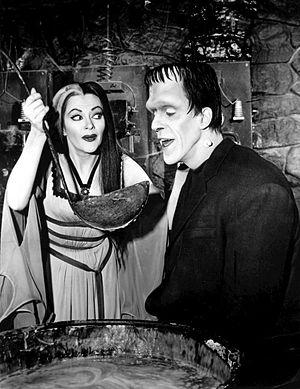
Frankenstein et les faux-monnayeurs est un film américain réalisé par Earl Bellamy, sorti en 1966. Le film est basé sur la série télévisée Les Monstres. Tous les acteurs de la série sont de retour à l’exception de Pat Priest qui est ici remplacée par Debbie Watson pour le rôle de Marilyn.
Yvonne De Carlo, née Margaret Yvonne Middleton, est une actrice d'origine canadienne naturalisée américaine, née le 1ᵉʳ septembre 1922 à Vancouver et morte le 8 janvier 2007 à Woodland Hills, Los Angeles.